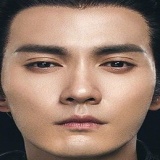
diễn viên Từ Chính Khê